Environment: real
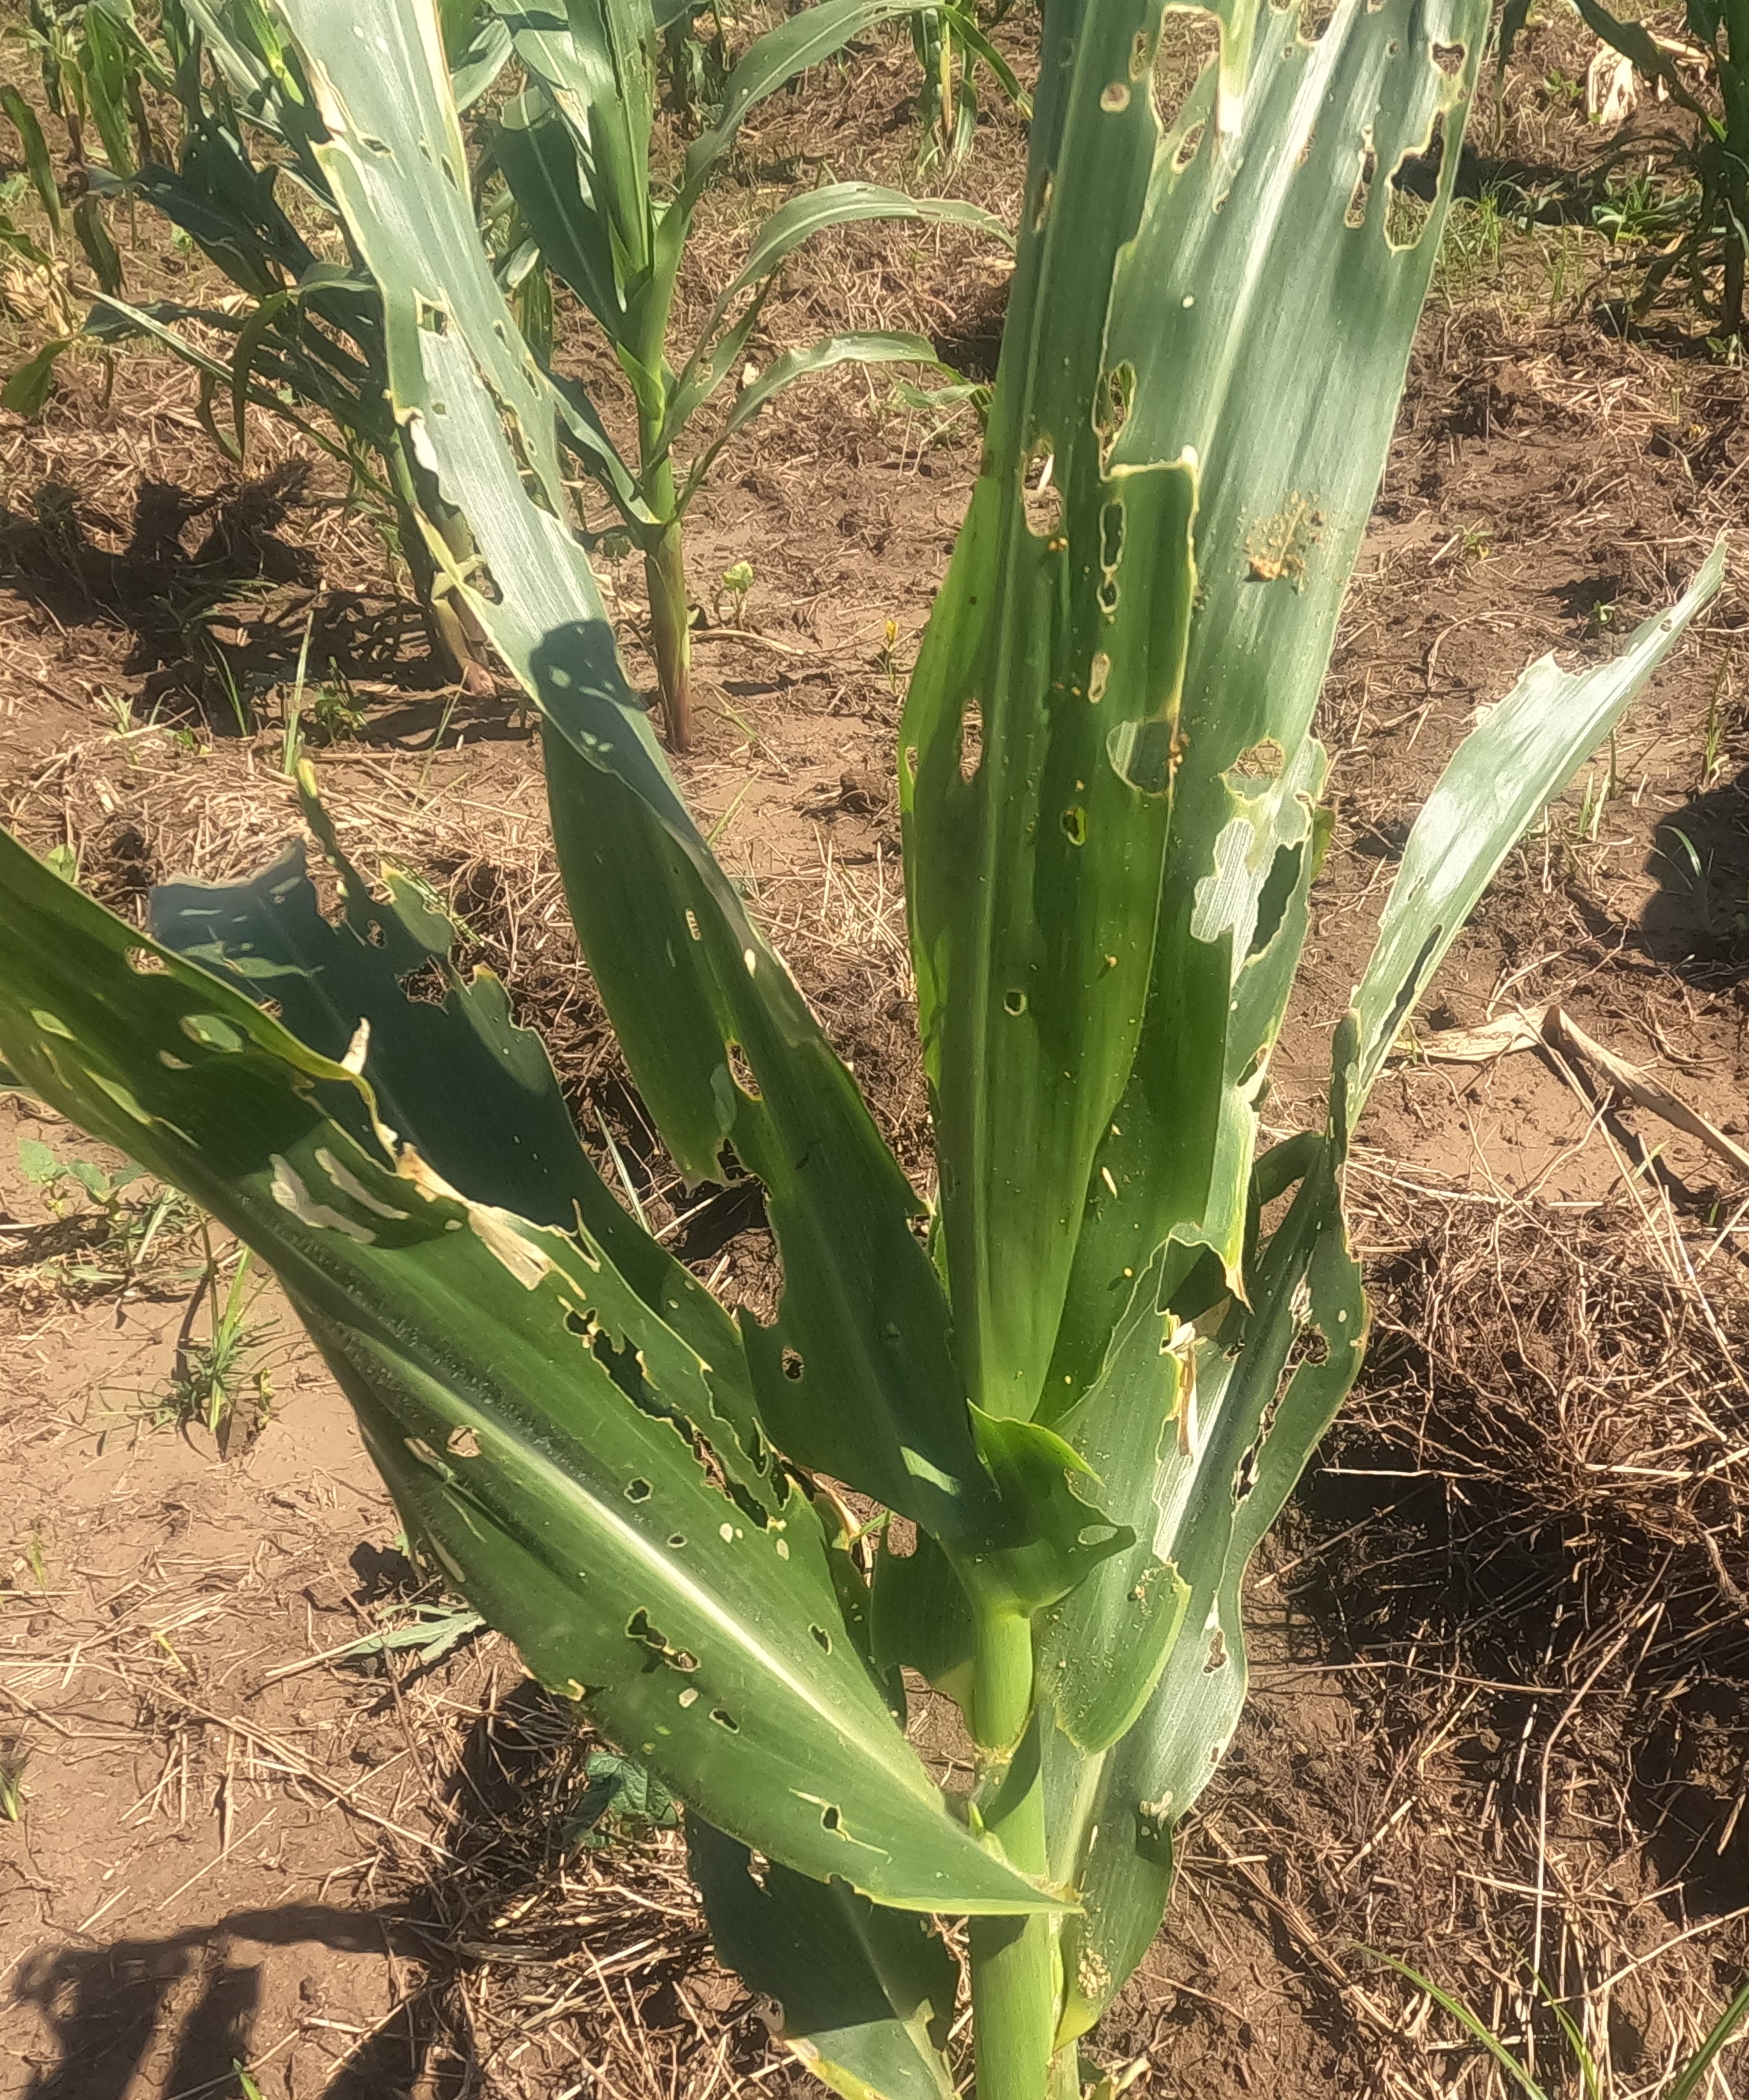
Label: fall_armyworm